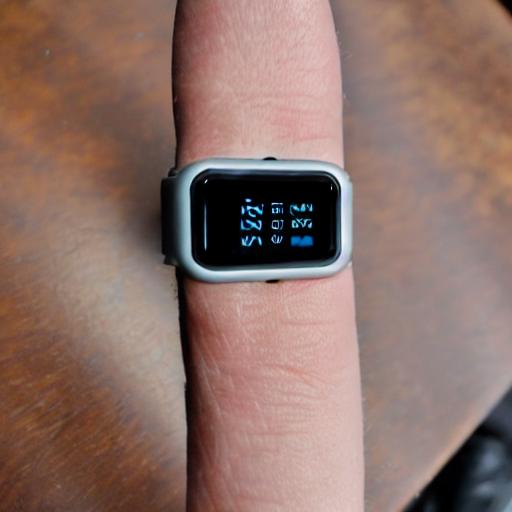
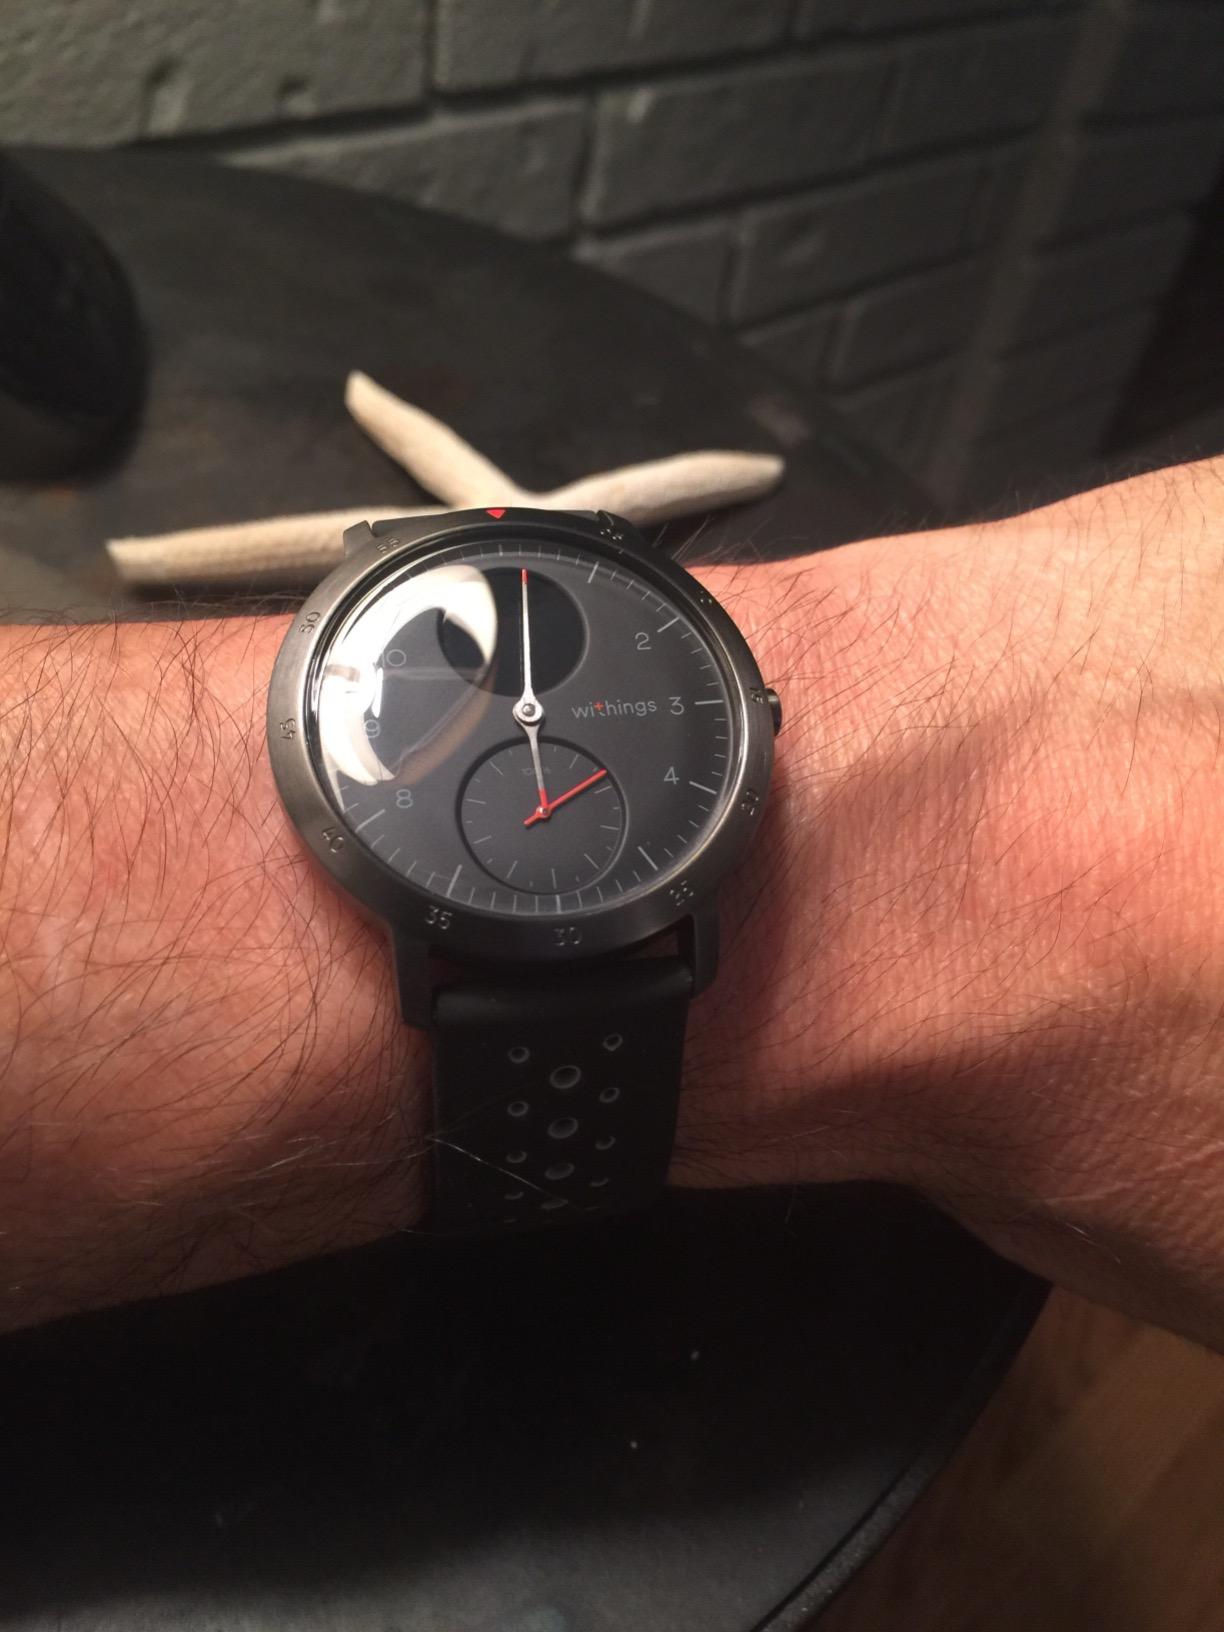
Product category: smartwatch
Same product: no